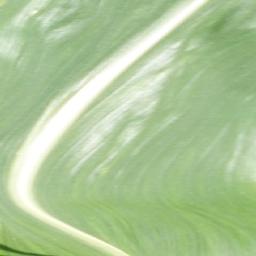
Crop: corn
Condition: (maize)_healthy